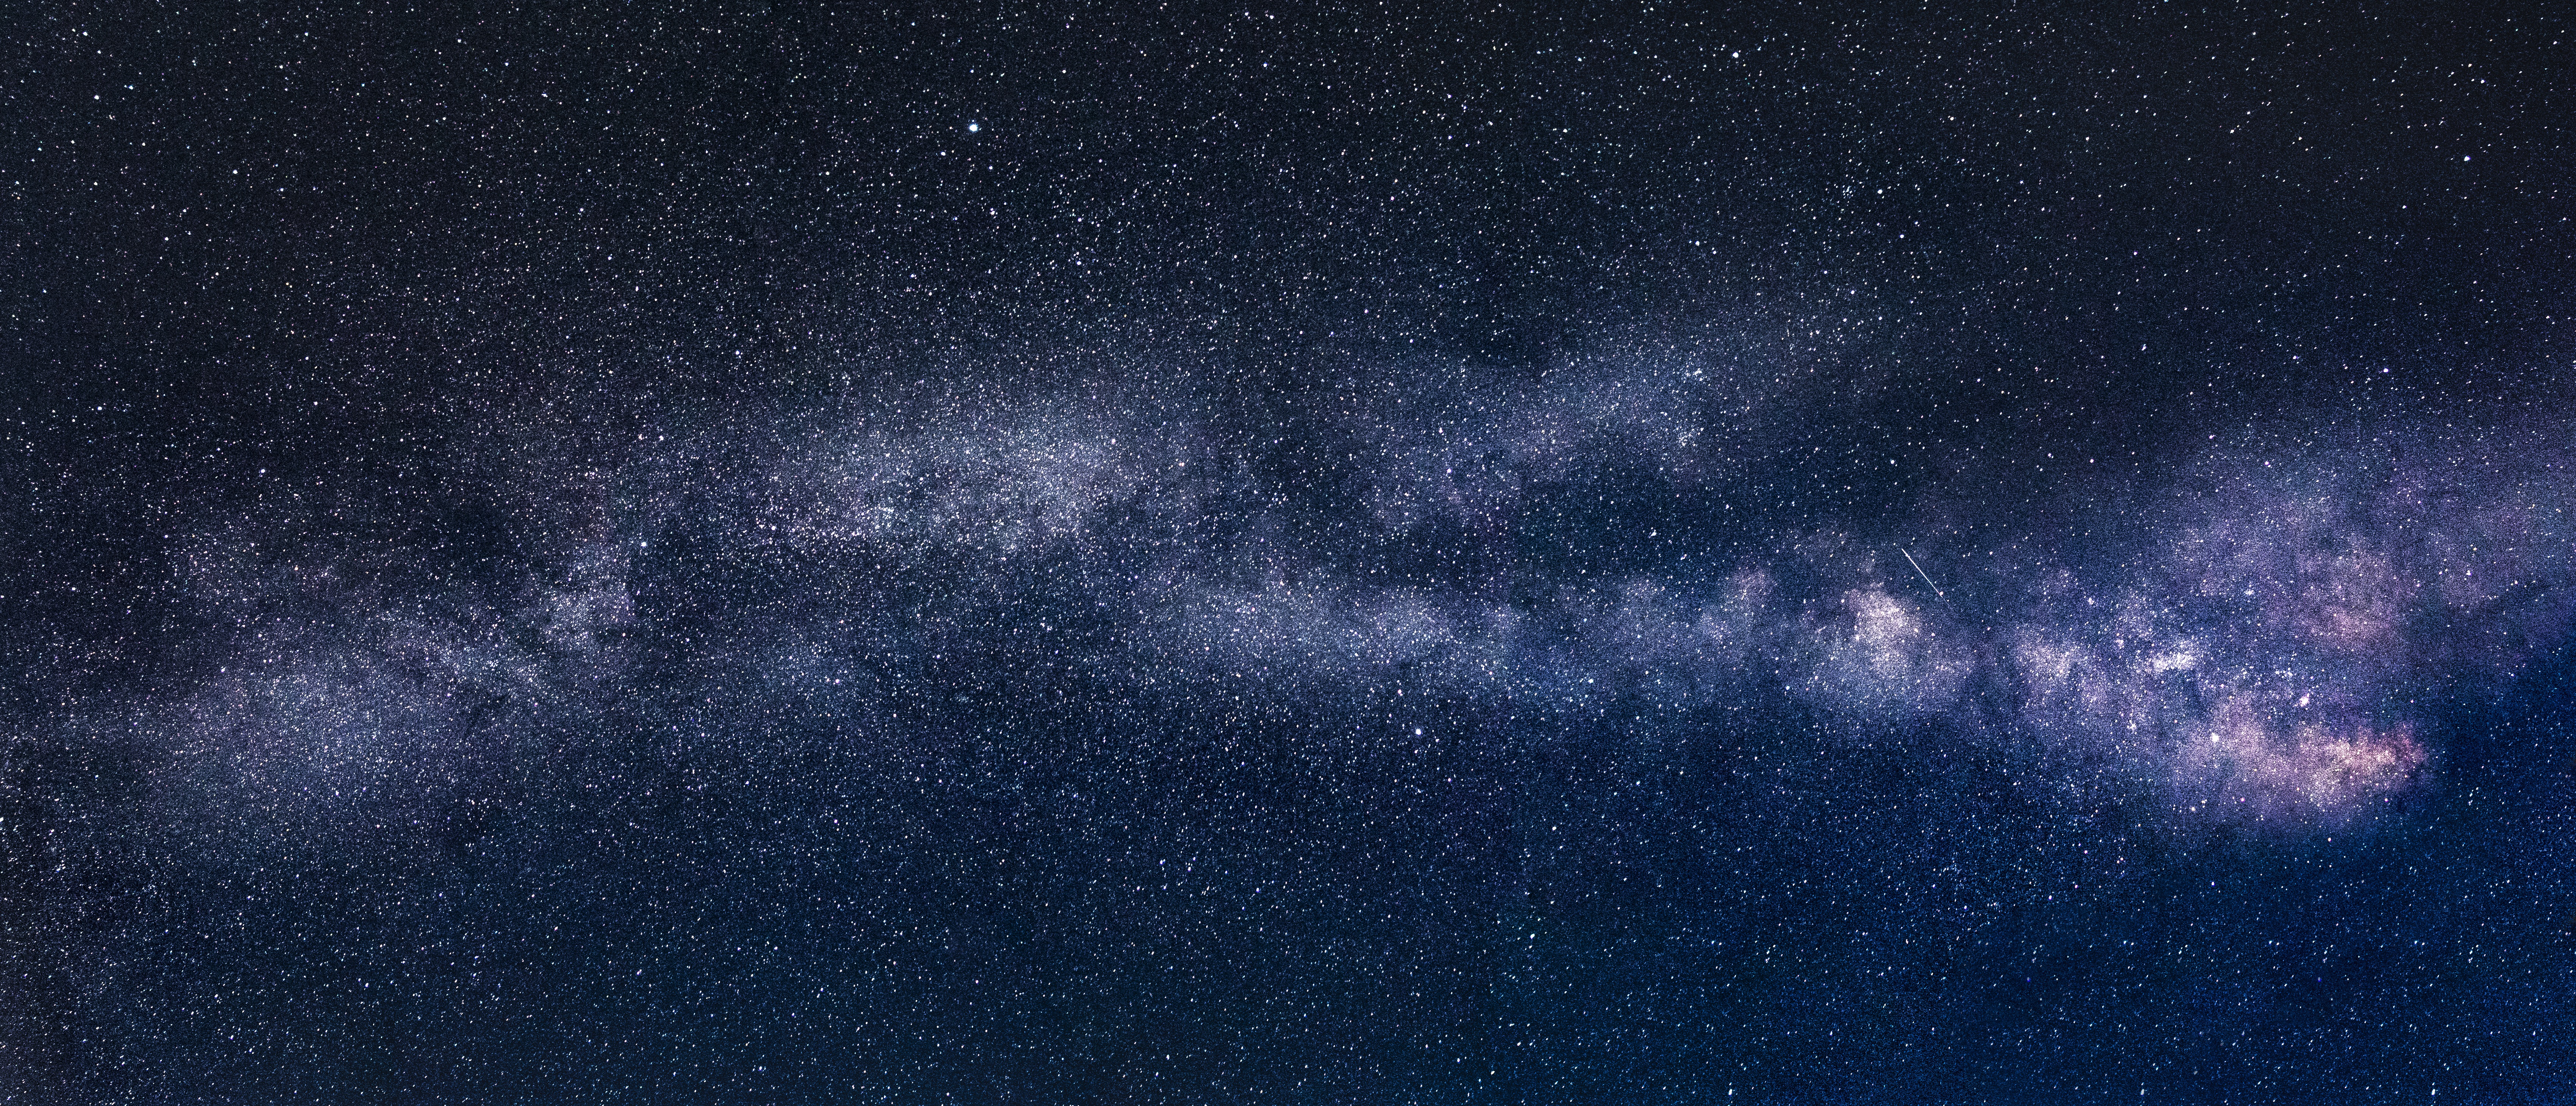
milky way, star, night, starry sky, long exposure, astronomy, sky, fog, universe, galaxies, constellation, dark, space, cosmos, infinity, night sky, mood, background image, wallpaper, nature, mystical, galaxy, atmosphere, astronomical object, spiral galaxy, outer space, nebula, computer wallpaper, darkness, midnight, meteorological phenomenon